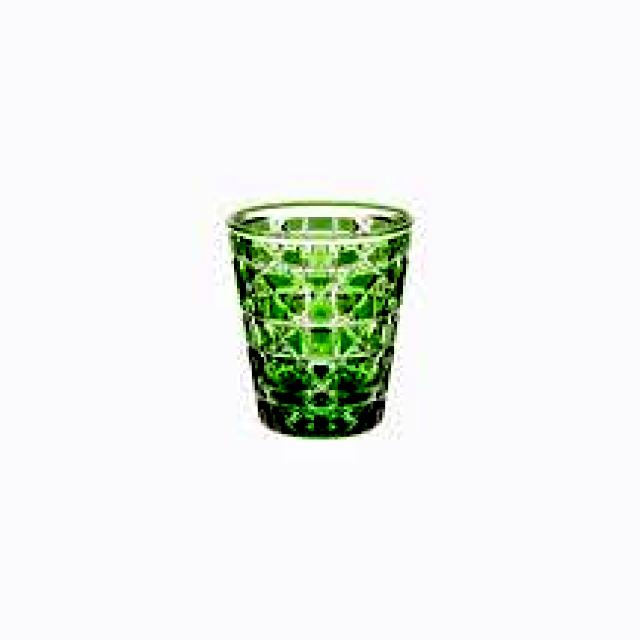
Label: Glass